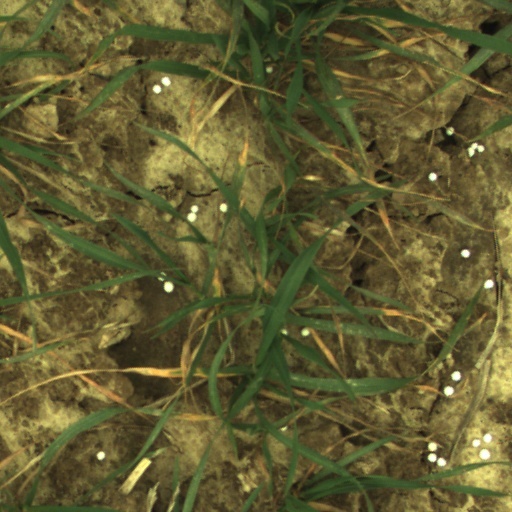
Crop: wheat